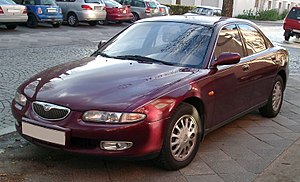
Mazda Xedos 6
Mazda Xedos 6 var en stor mellemklassesedan fremstillet af den japanske bilfabrikant Mazda mellem januar 1992 og februar 1999. Modellen var i modelprogrammet placeret over Mazda 626.